Jay Walljasper

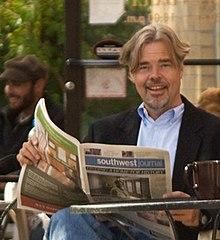
Jay Walljasper at Minneapolis street cafe with local newspaper

Jay Walljasper (died 22 December 2020) was an American writer, editor, speaker, and community consultant. He explored how new ideas in urban planning, placemaking, tourism, community development, sustainability, politics and culture could alter urban livability for the better. R.T. Rybak, mayor of Minneapolis (2002-14), wrote: "I've read scores of books and articles on cities, heard by now most of the very best urban minds . . . much of what I said that mattered as mayor was deeply influenced by Jay." He died of kidney cancer at 65 years old.